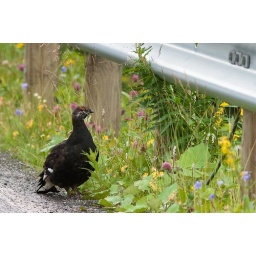
Wonderful bird along the road in Norwegain mountain.